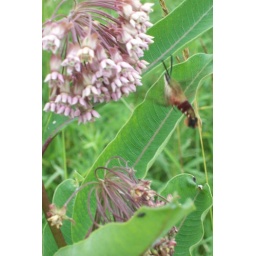
A humming bird moth hovers over a flower at SIlvercreek park.